Grey's Anatomy season 13

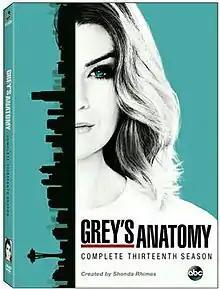
DVD cover art for the thirteenth season of "Grey's Anatomy"

The thirteenth season of the American television medical drama "Grey's Anatomy" premiered on September 22, 2016, in the United States on the American Broadcasting Company (ABC), and consisted of 24 episodes. The season was ordered on March 3, 2016, along with ABC's other shows. The season is produced by ABC Studios, in association with Shondaland Production Company and The Mark Gordon Company; the showrunners being William Harper and Stacy McKee.